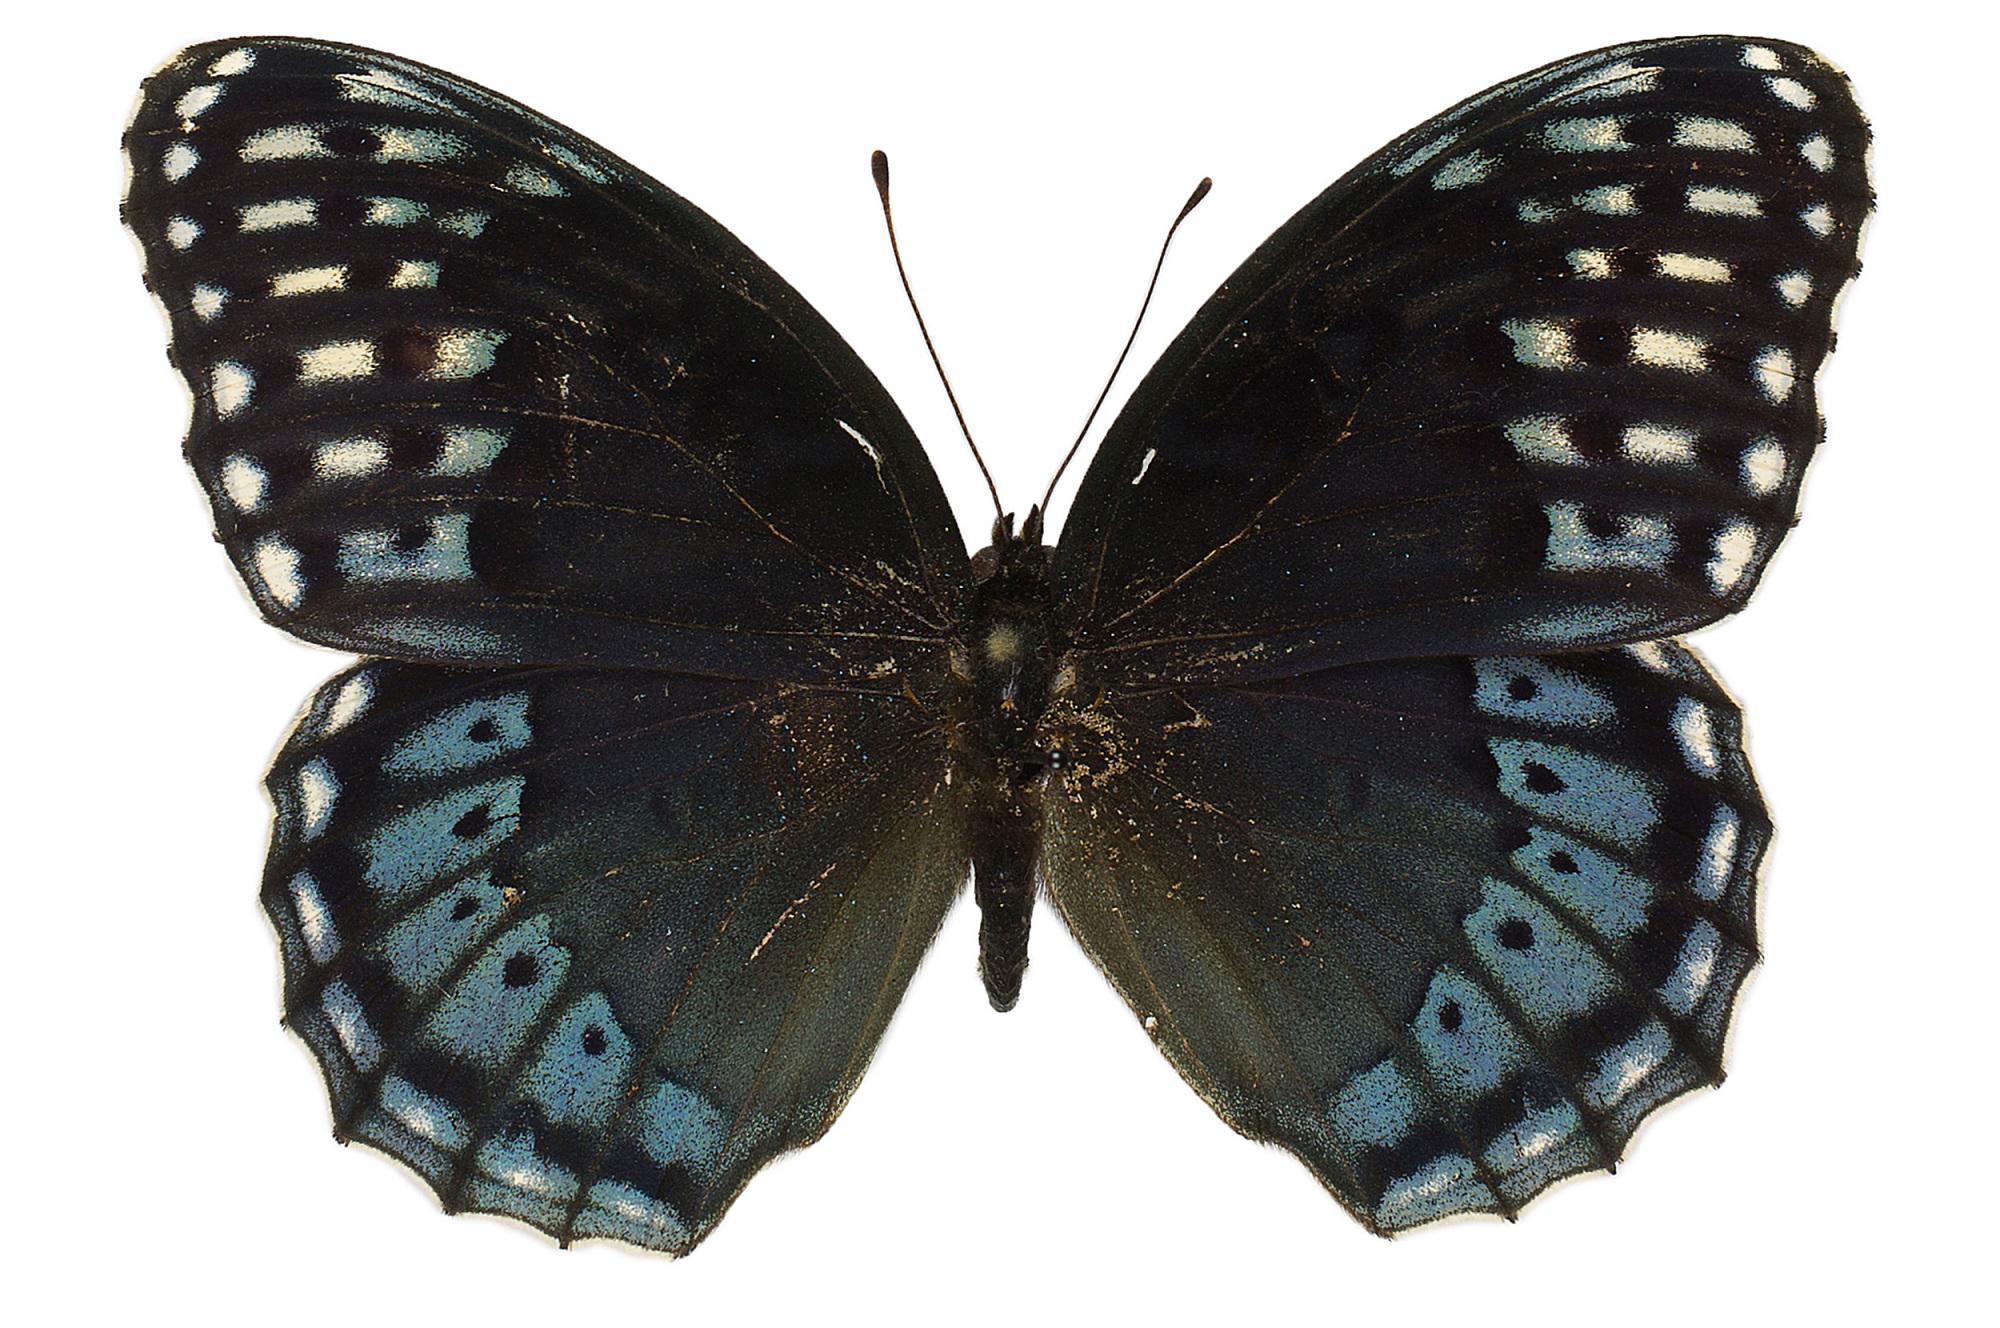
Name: Diana Fritillary, Brush-footed Butterfly
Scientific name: Speyeria diana
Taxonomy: Animalia, Arthropoda, Hexapoda, Insecta, Lepidoptera, Nymphalidae, Heliconiinae
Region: Entomology
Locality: Rd 625, North America, United States, Virginia, Bath County